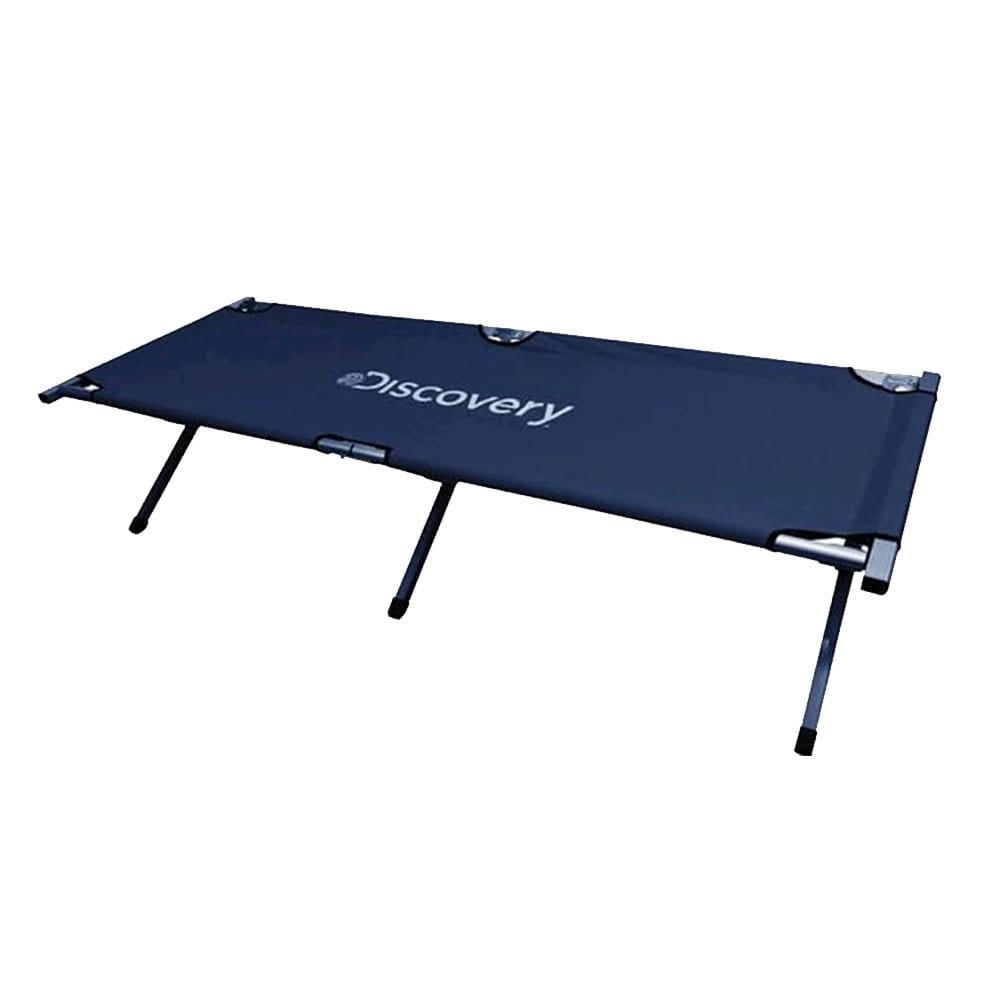
Catre Discovery Expedition de 190 cm x 64 cm - Surtido
Catre Discovery Expedition de 190 cm x 64 cm - Surtido
Brand: Titán Panamá
Category: Furniture > Outdoor Furniture > Outdoor Beds > Poolside Beds